Hemmema

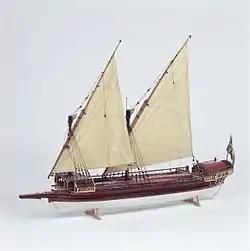
Contemporary model of an early 18th-century Swedish galley from the collections of the Maritime Museum in Stockholm. Small galleys like this one were a mainstay of the first Swedish coastal fleets.

A hemmema (from Finnish "Hämeenmaa", Tavastia) was a type of warship built for the Swedish archipelago fleet and the Russian Baltic Fleet in the late 18th and early 19th centuries. The hemmema was initially developed for use against the Imperial Russian Navy in the Archipelago Sea and along the coasts of Svealand and Finland. It was designed by the prolific and innovative Swedish naval architect Fredrik Henrik af Chapman (1721–1808) in collaboration with Augustin Ehrensvärd (1710–1772), an artillery officer and later commander of the Swedish archipelago fleet. The hemmema was a specialized vessel for use in the shallow waters and narrow passages that surround the thousands of islands and islets extending from the Swedish capital of Stockholm into the Gulf of Finland.